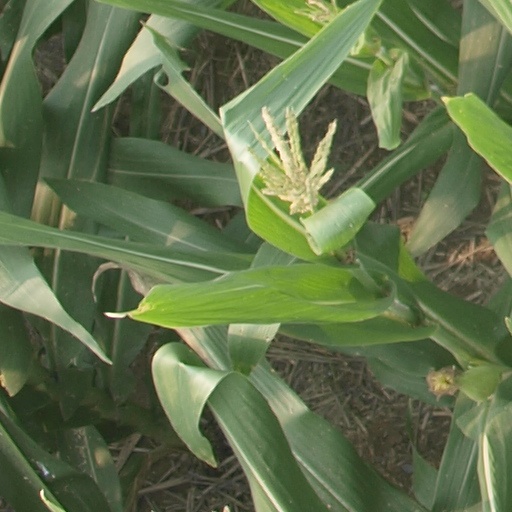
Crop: maize; corn